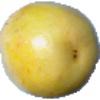
Label: Maracuja 1